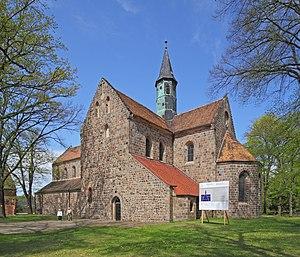
Jüterbog est une ville allemande située en Brandebourg, dans l'arrondissement de Teltow-Fläming